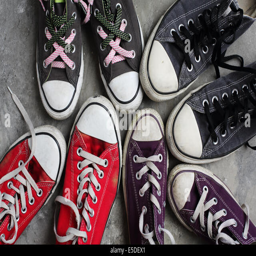
pairs of shoes shot against a concrete background